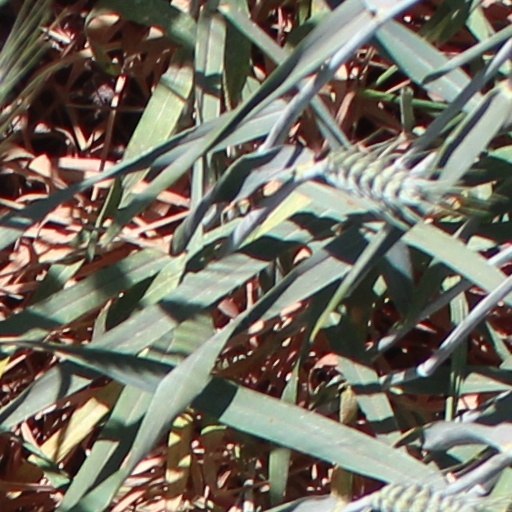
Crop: wheat